Robert L. Birch

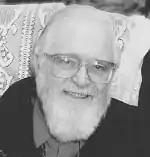

Robert Louis Birch (August 9, 1925July 26, 2005) was an American librarian known for creating National Trivia Day and other lesser-known holidays such as Swap Ideas Day and Lumpy Rug Day. National Trivia Day is celebrated in the United States and Canada and is seen as a way for organizations to share interesting facts about their subject areas. The holiday was first celebrated in 1980. Birch founded the Puns Corp, intended to help people have fun with words.